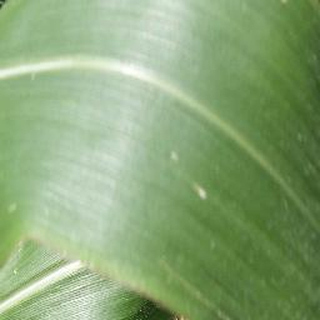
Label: healthy_corn